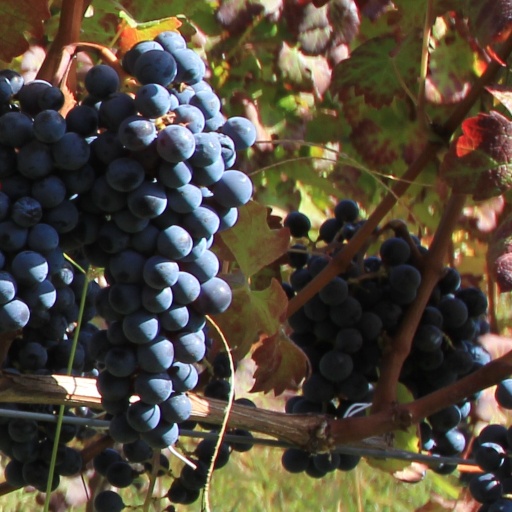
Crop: grape